Dida (footballer, born 1973)

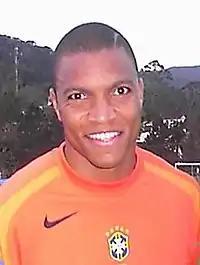
Dida (seen here in 2005) earned 91 caps with Brazil from 1995 to 2006 and was part of three World Cup squads.

With his success at Corinthians gaining the attention of coach Luiz Felipe Scolari, Dida was called up for the 2002 World Cup as the backup to Marcos, whom Scolari had previously coached at Palmeiras, and he and third choice Rogério Ceni never left the bench as the "Seleção" won its fifth title. On the afternoon of the final, Dida was requested by Ronaldo to keep him company in attempt to avoid a repeat of the events prior to the 1998 final, when Ronaldo had suffered a convulsive fit in his sleep that factored into his poor performance in Brazil's 3–0 loss to France. They spent the time talking and playing golf before departing for International Stadium in Yokohama. Ronaldo scored both goals in Brazil's 2–0 defeat of Germany and won the tournament's Golden Shoe award.